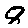
Label: 8